Question: Please indicate a possible affordance area of cup that can be used for containing liquid
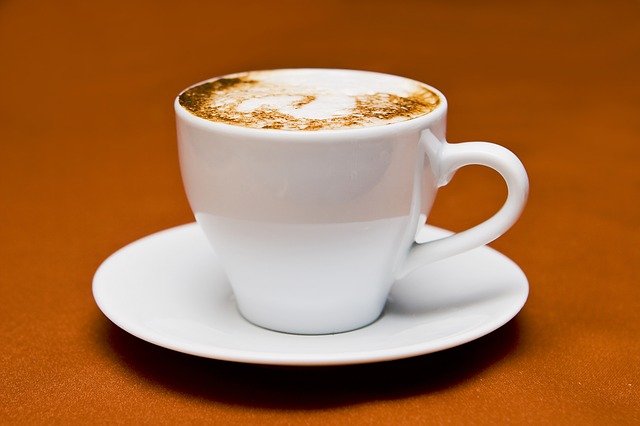
Answer: [174.5, 63.5, 525.5, 326.5]